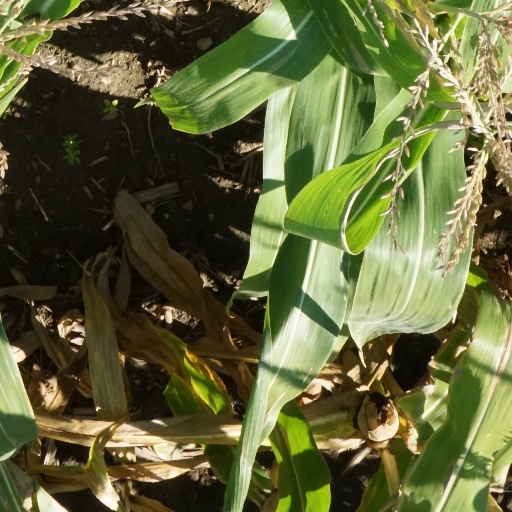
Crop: maize; corn